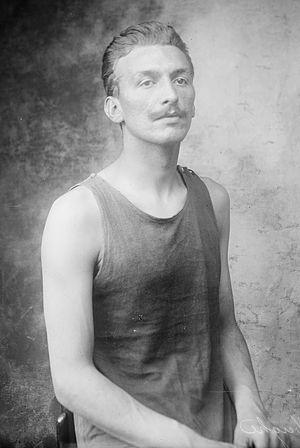
Noël Delberghe [joueur de water-polo français].
Noël Delberghe, né le 25 décembre 1897 à Tourcoing et mort le 17 septembre 1965 à Paris, est un joueur de water-polo français.